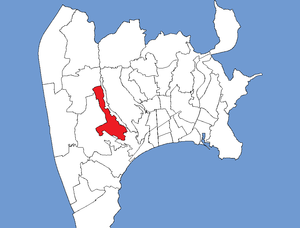
Cet article établit la liste des quartiers de Nice.